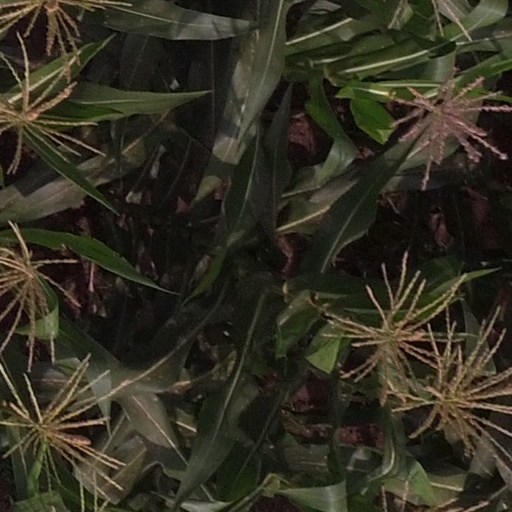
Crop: maize; corn